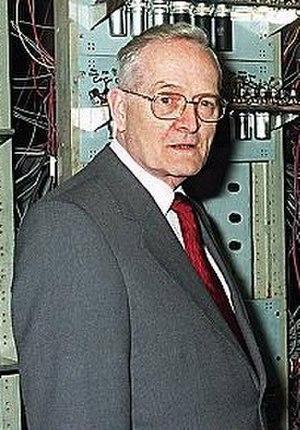
Tom Kilburn est un ingénieur anglais.